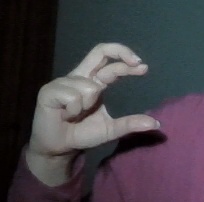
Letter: thal